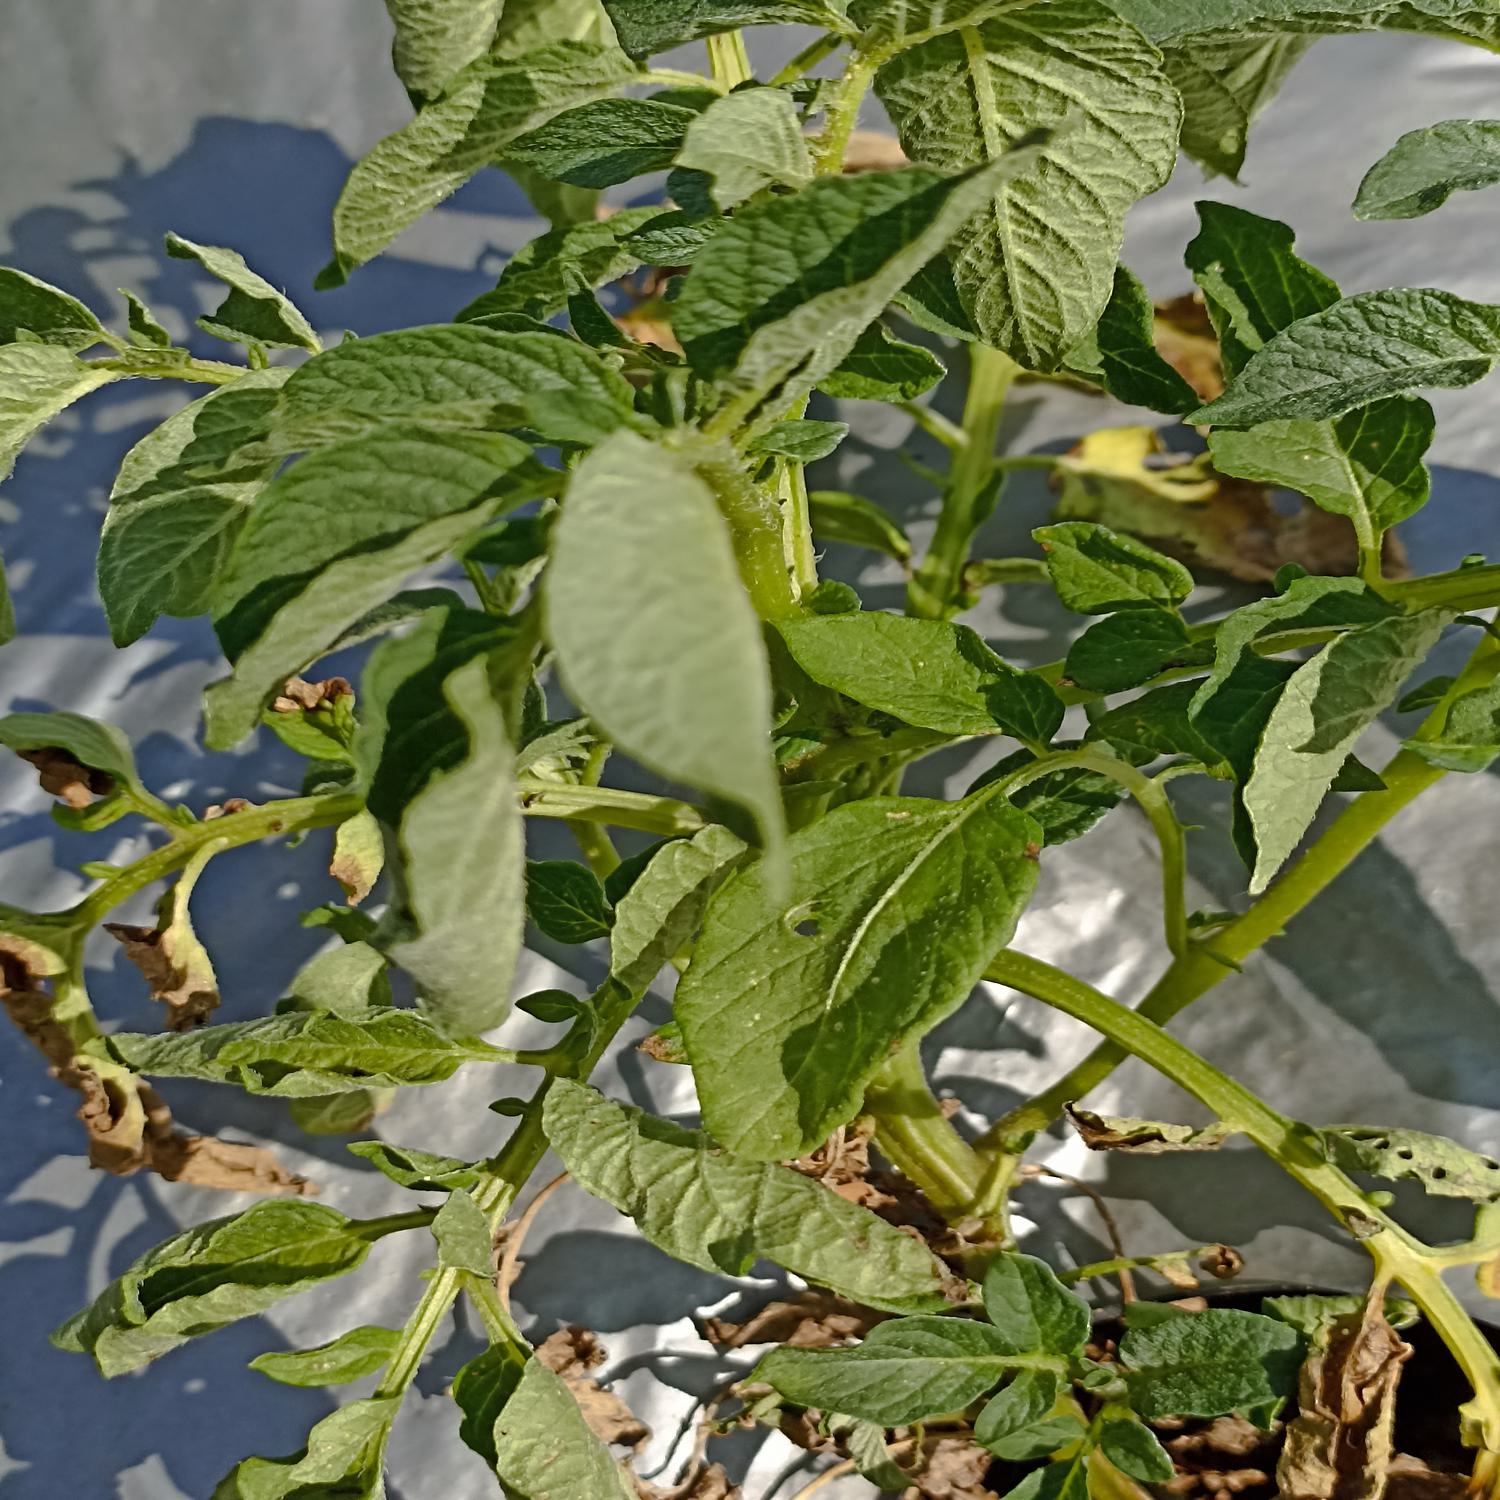
Etiqueta: Pudricion_Parda